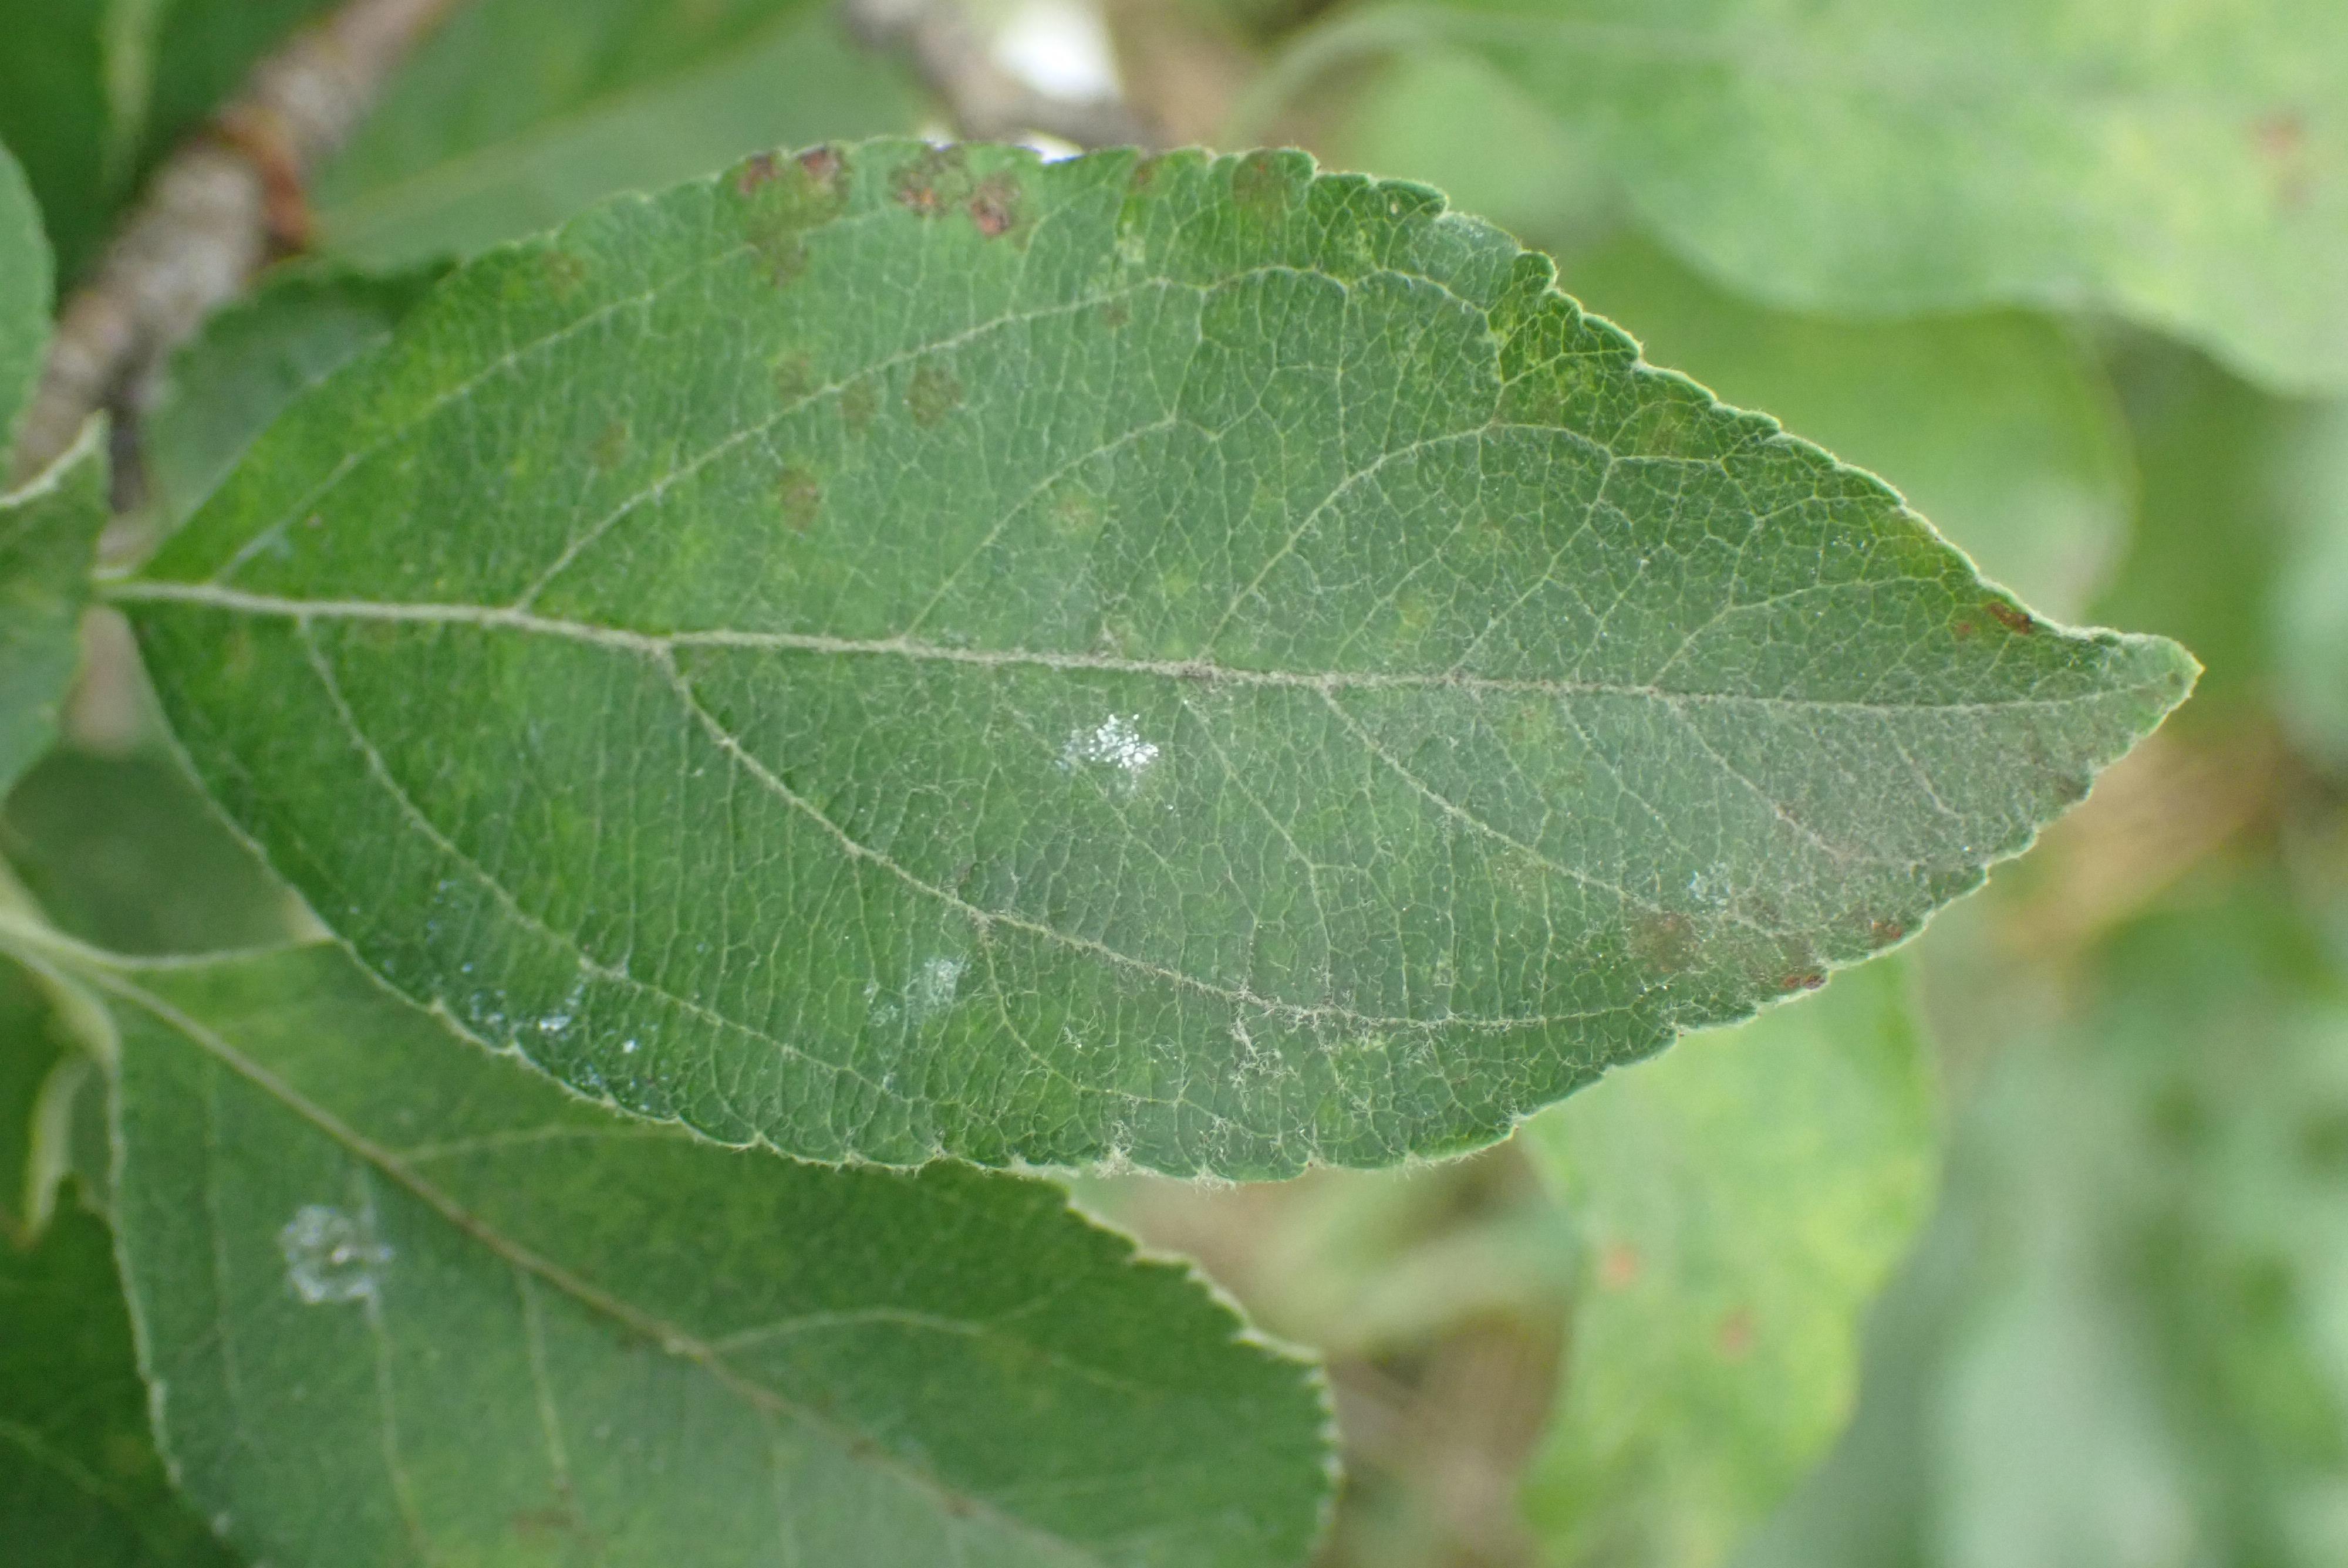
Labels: scab